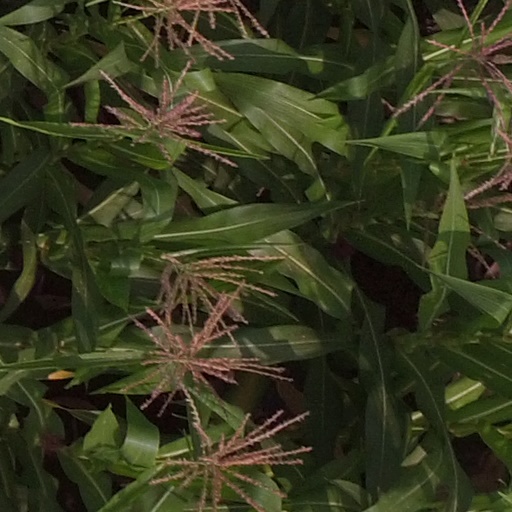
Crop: maize; corn